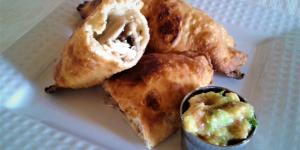
empanadas de pollo y champinones